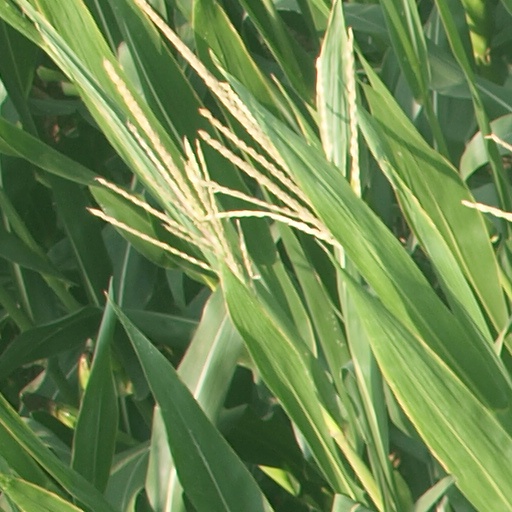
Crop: maize; corn